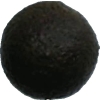
Label: images